Leeds Central Library

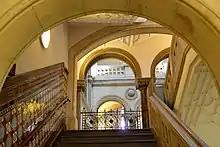
Staircase

The stone staircases have a polished and moulded wide hand rail of marble with stone dogs carved on them at the top and bottom of flights. The steps have iron edges and the floor is mosaic. The pillars on the staircase are made of 380 million-year-old Devonian coral reef and coral fossils can be seen in them. On the second landing, just before the Arts Floor, are Devonian Marble seats. The carved heads of Chaucer, Lamb, Shakespeare and two unnamed individuals can be seen here, on the carved capitals. All general interior carving (except the alabaster arch) is by a team led by John Wormald Appleyard of Leeds.